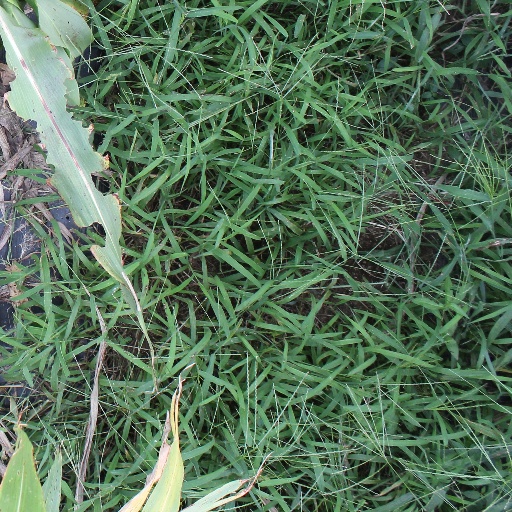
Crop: sorghum